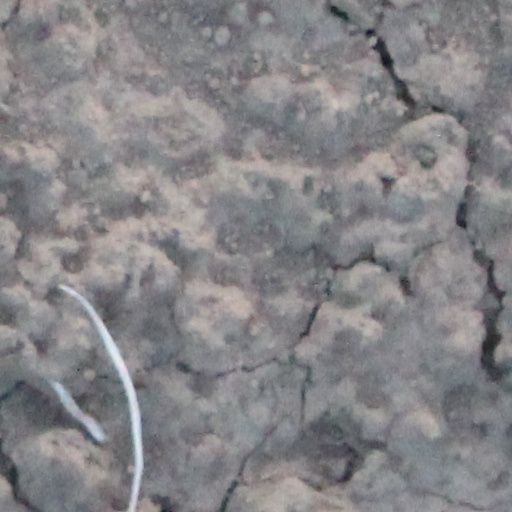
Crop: wheat